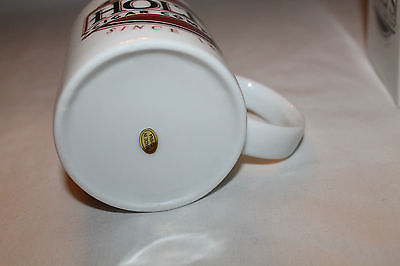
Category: mug